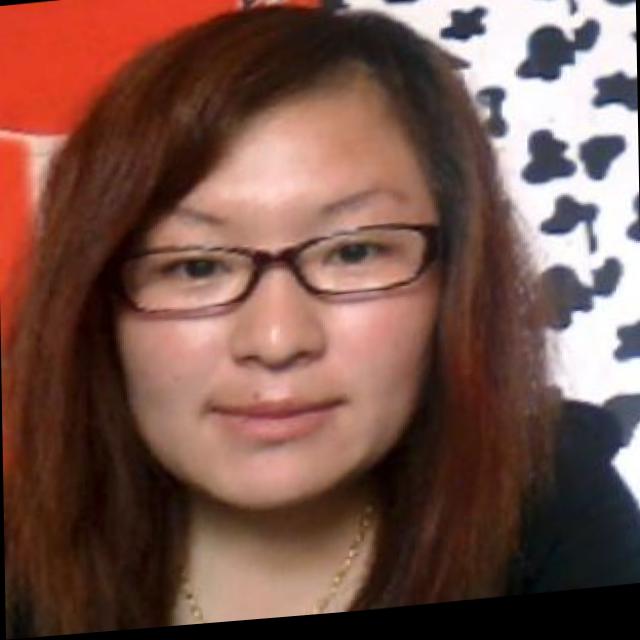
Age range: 21-44